Blackpool F.C.

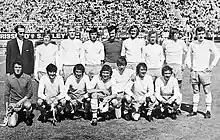
1971 Anglo-Italian Cup winners Blackpool F.C.

Scottish defender Hugh Kelly had arrived at Blackpool in 1943, as had fellow defender Tommy Garrett in 1942. Forward Stan Mortensen joined the club after the war in 1946. Mortensen went on to become Blackpool's top League goalscorer for the next nine seasons, sharing the honour with Allan Brown in 1952–53. Stanley Matthews, who became a regular source of goals for Mortensen, joined Blackpool in 1947, as did centre-forward Jackie Mudie. Goalkeeper George Farm signed in 1948, followed by outside-left Bill Perry in 1949. Kelly, Garrett, Matthews, Mudie, Farm and Perry would play with the club throughout the 1950s, the most successful decade in the club's history.